Brian Sipe

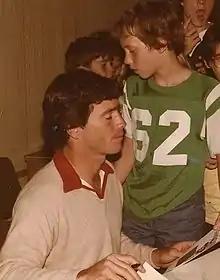
Sipe signing autographs in Canton, Ohio in 1979.

Despite throwing for 3,876 yards the following season, Sipeʼs Browns struggled to a 5–11 mark. In 1982, Sipe and the Browns won just two of the team's first six games in the strike-marred NFL season, and Sipe was benched in favor of third-year signal caller Paul McDonald.